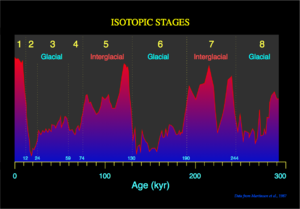
Les glaciations quaternaires, aussi nommées glaciations plio-quaternaires, sont la succession d'au moins 17 périodes glaciaires survenant régulièrement depuis 2,58 millions d'années, et séparées par des périodes interglaciaires. Cette période s'inscrit dans un événement de refroidissement global du climat en cours depuis plus de 50 Ma et en constitue la période la plus froide. Les périodes glaciaires sont caractérisées par le développement d'inlandsis sur les continents, dont l'action a fortement contribué à façonner les paysages actuels par le biais de l'érosion glaciaire. Ces alternances se sont soldées par des cycles d'extinction suivie de recolonisation des milieux qui, associés à la dérive génétique, ont profondément structuré la diversité génétique de chaque zone au cours des épisodes glaciaires successifs.
.